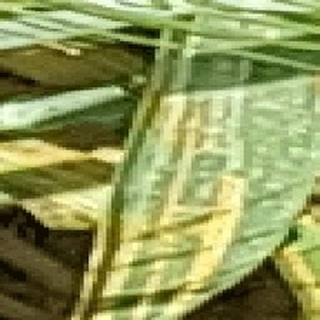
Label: wheat_yellow_rust